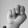
ASL letter: N